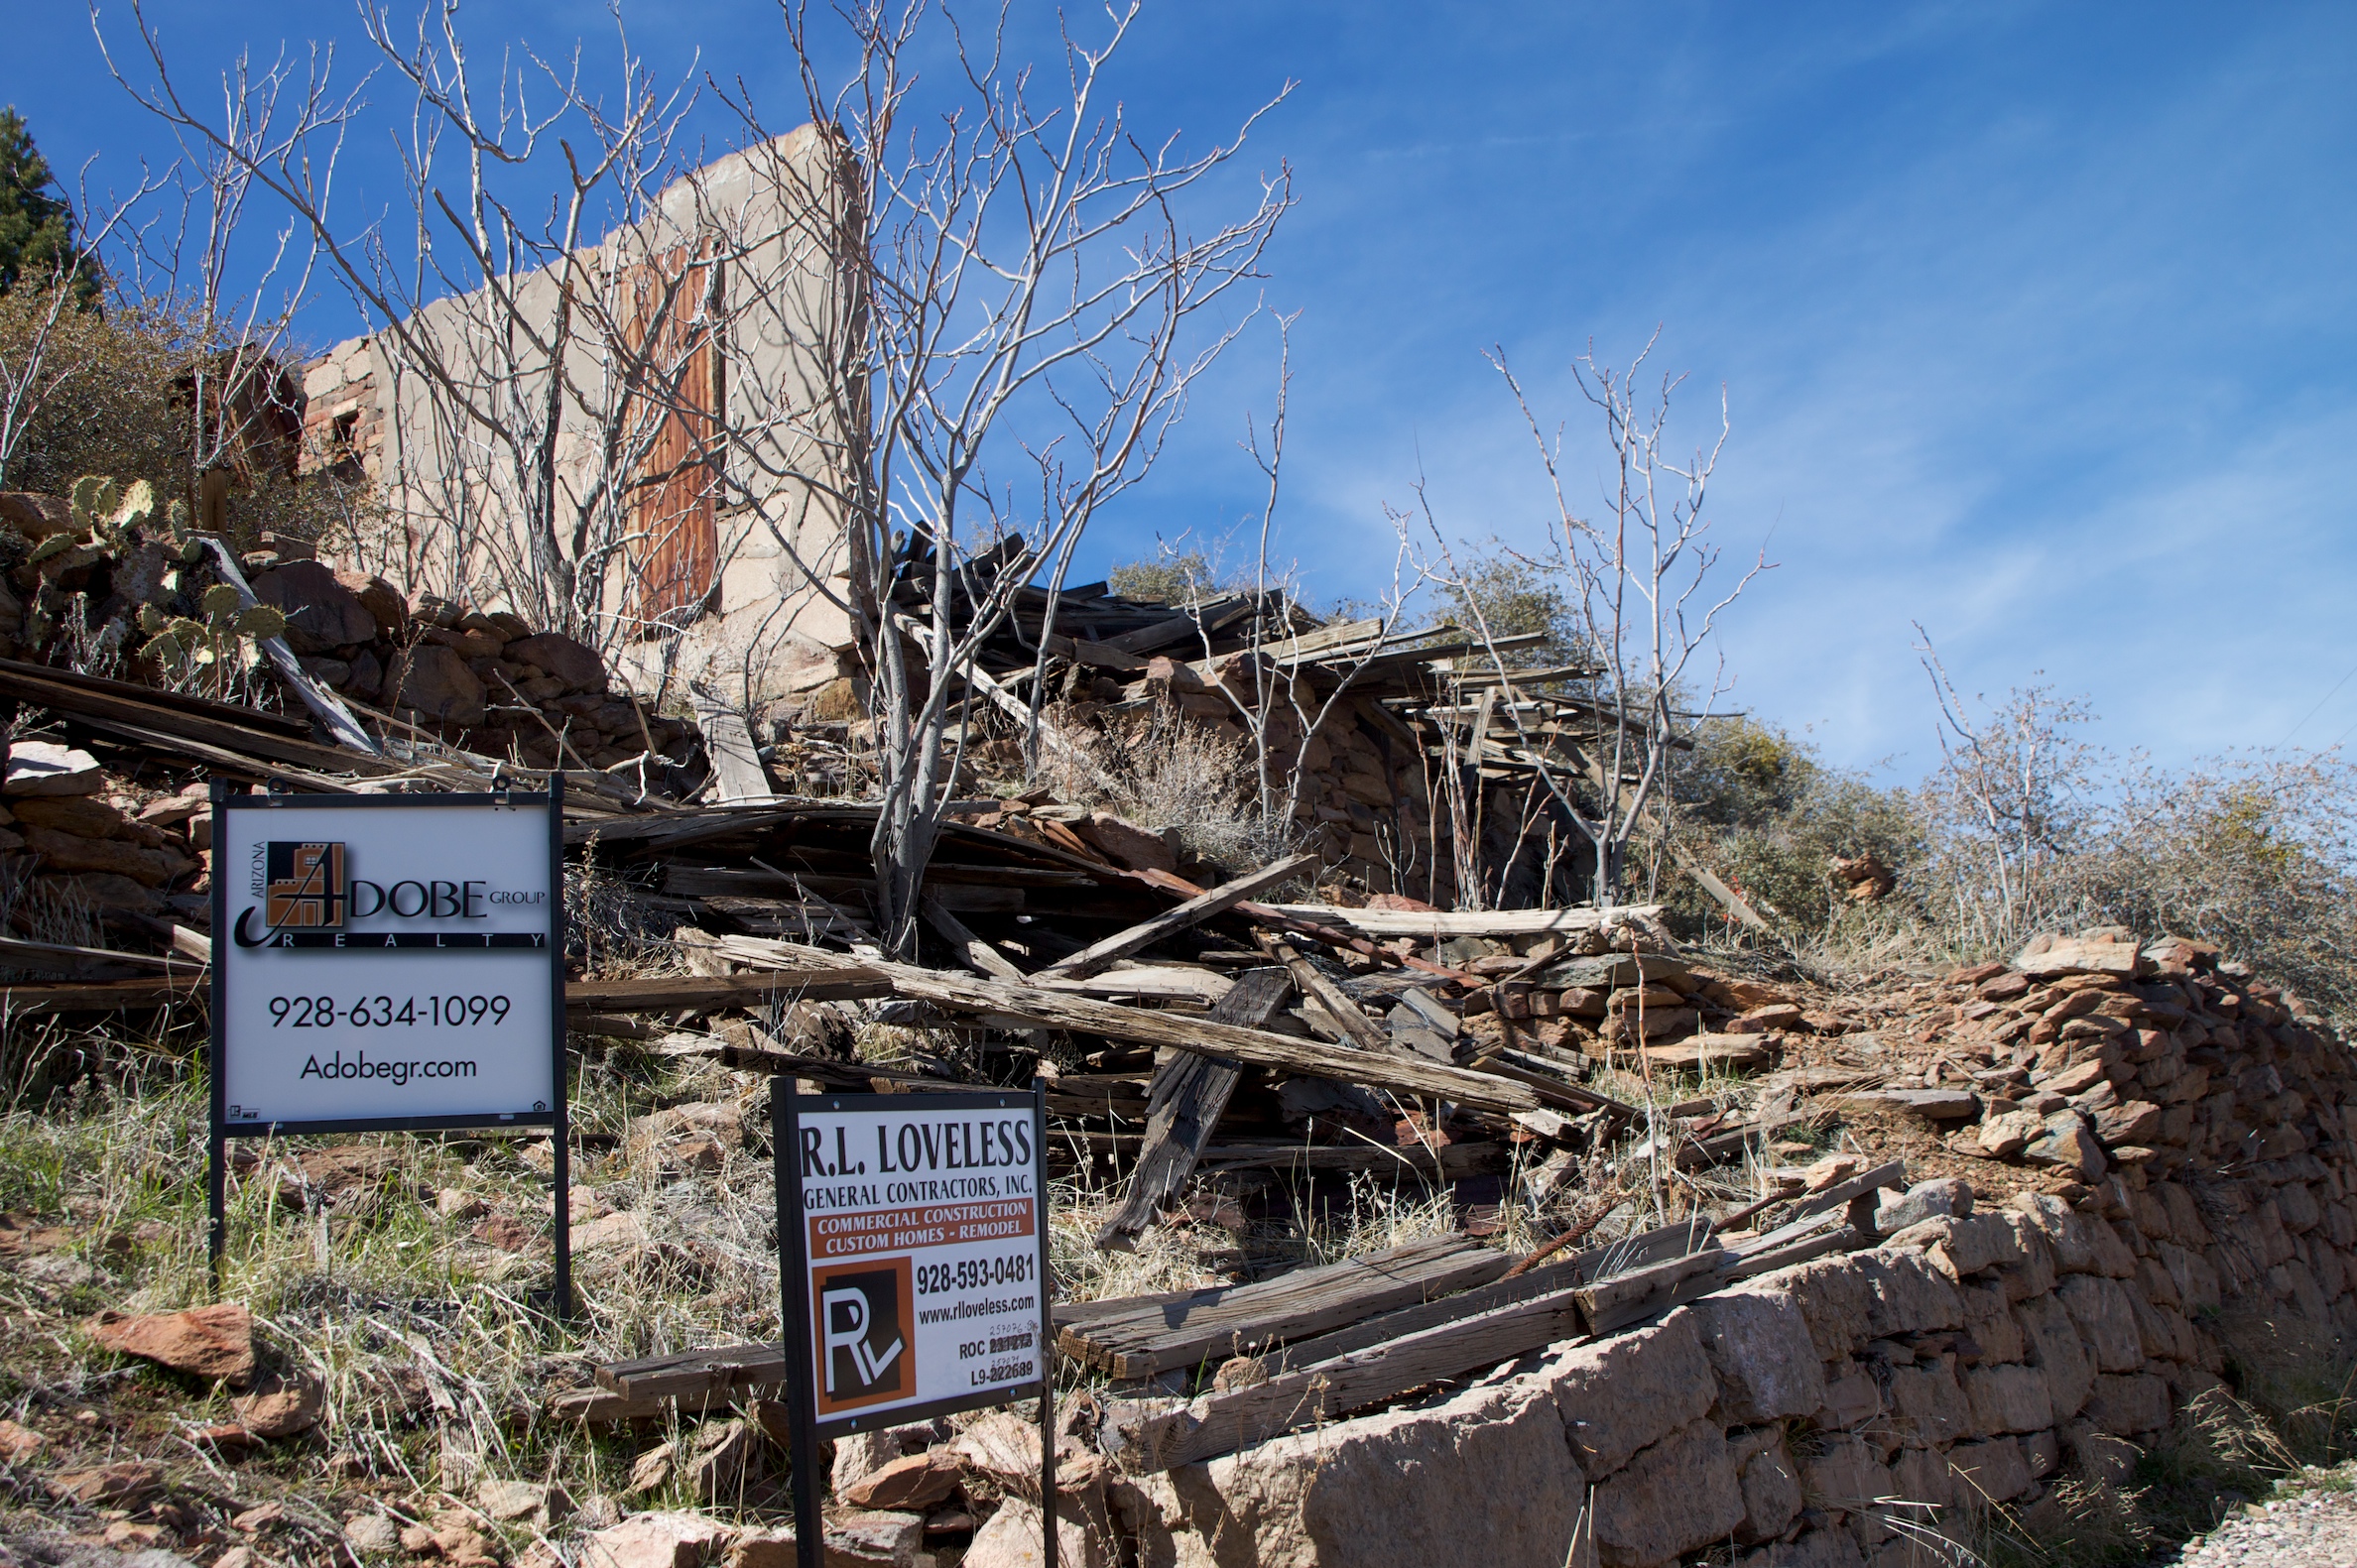
tree, rock, arizona, rubble, ruins, jerome, demolition, geological phenomenon